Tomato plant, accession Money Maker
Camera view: horizontal (90 deg, fisheye); turntable rotation: 210 degrees
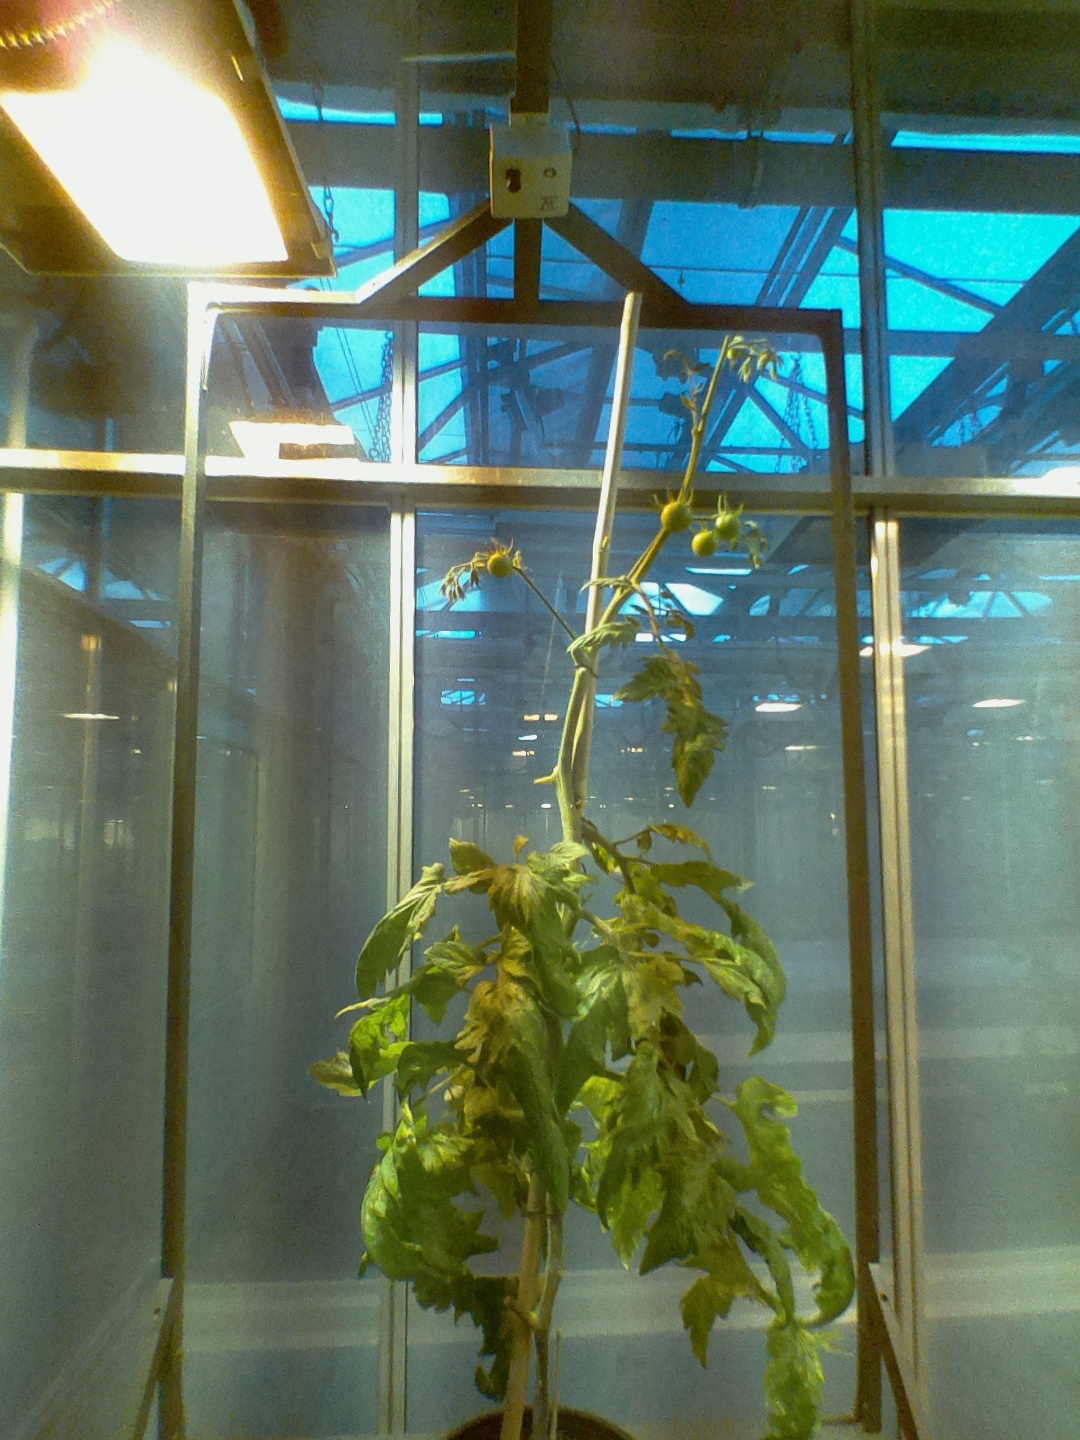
BBCH growth stage 76: 60%-70% of final fruit size